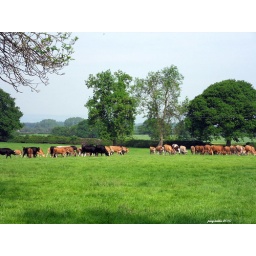
in green pasture